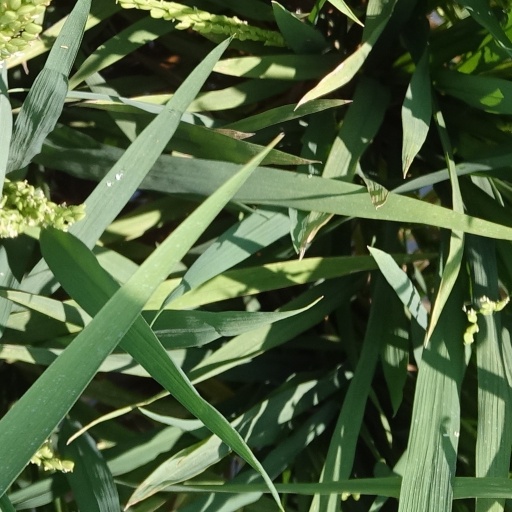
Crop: rice